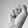
ASL letter: S